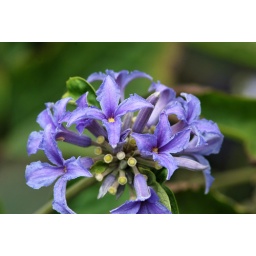
Various photographs of flora and fauna in the park, taken by myself and my son Kevin using my Nikon D60